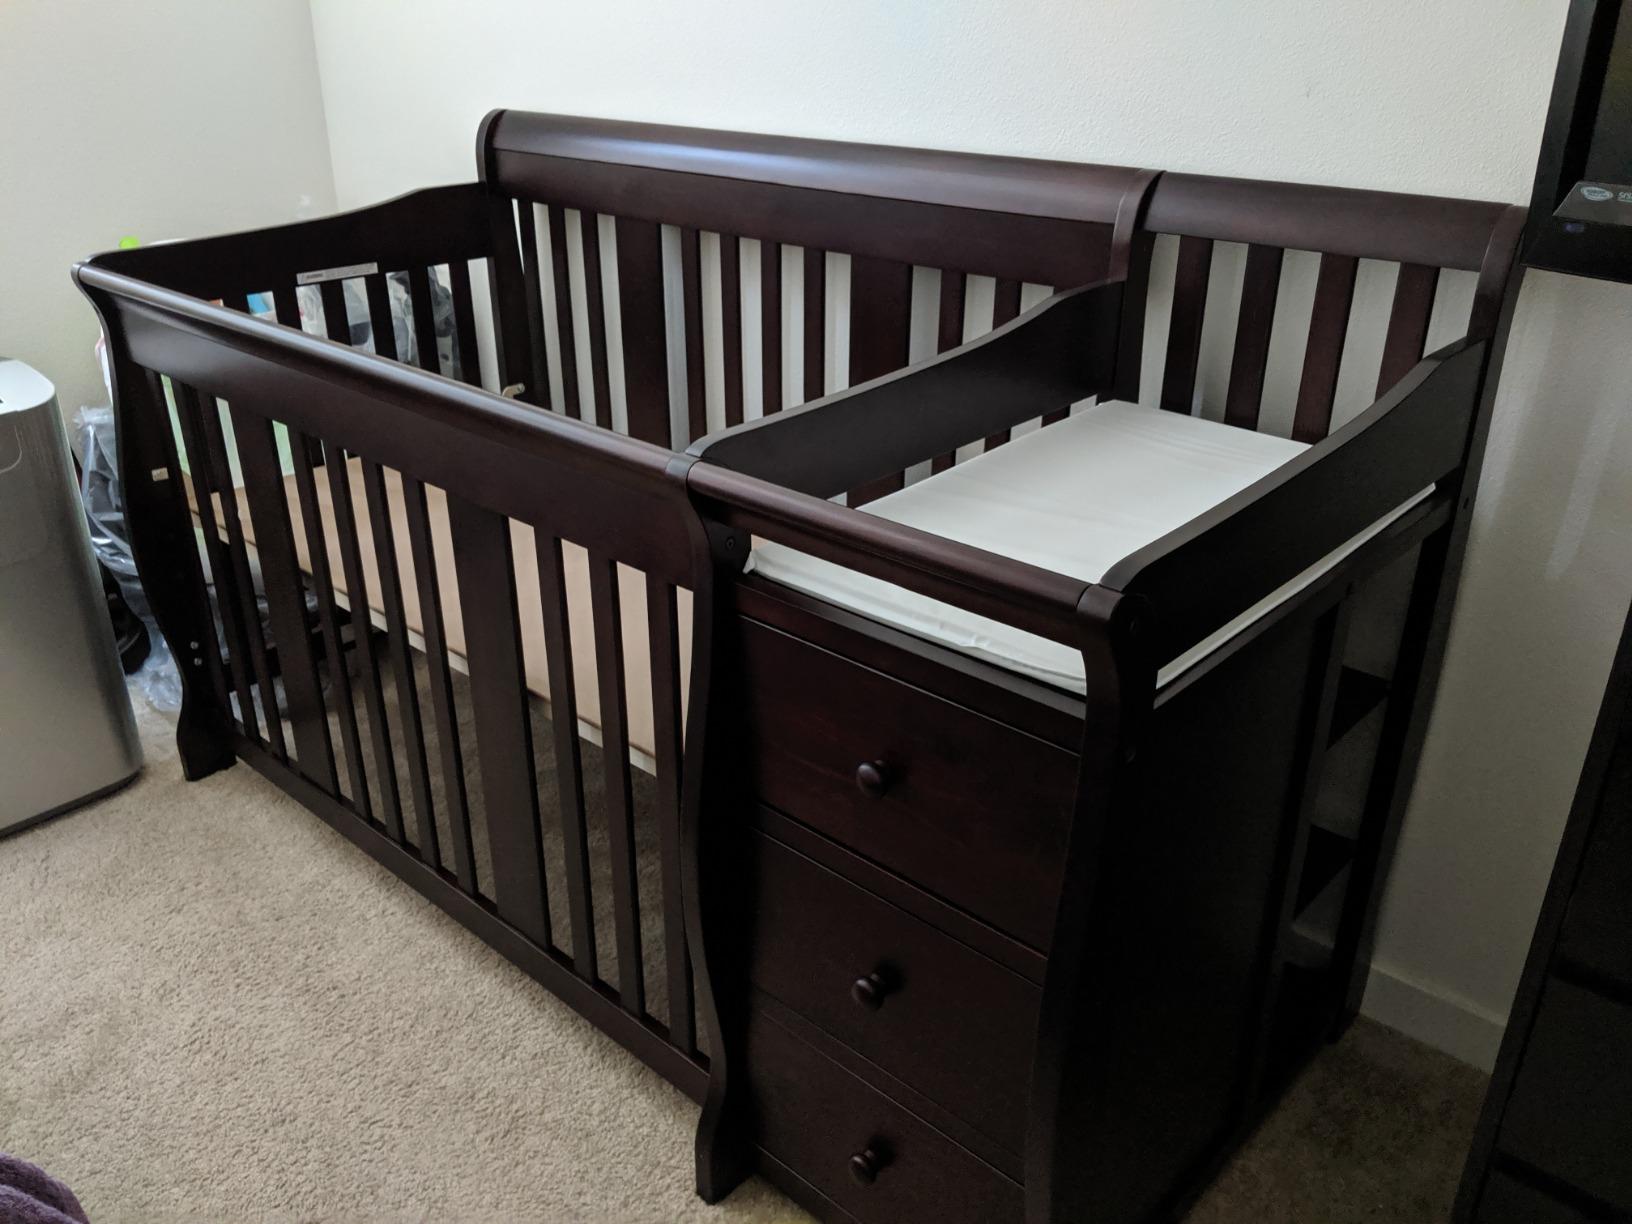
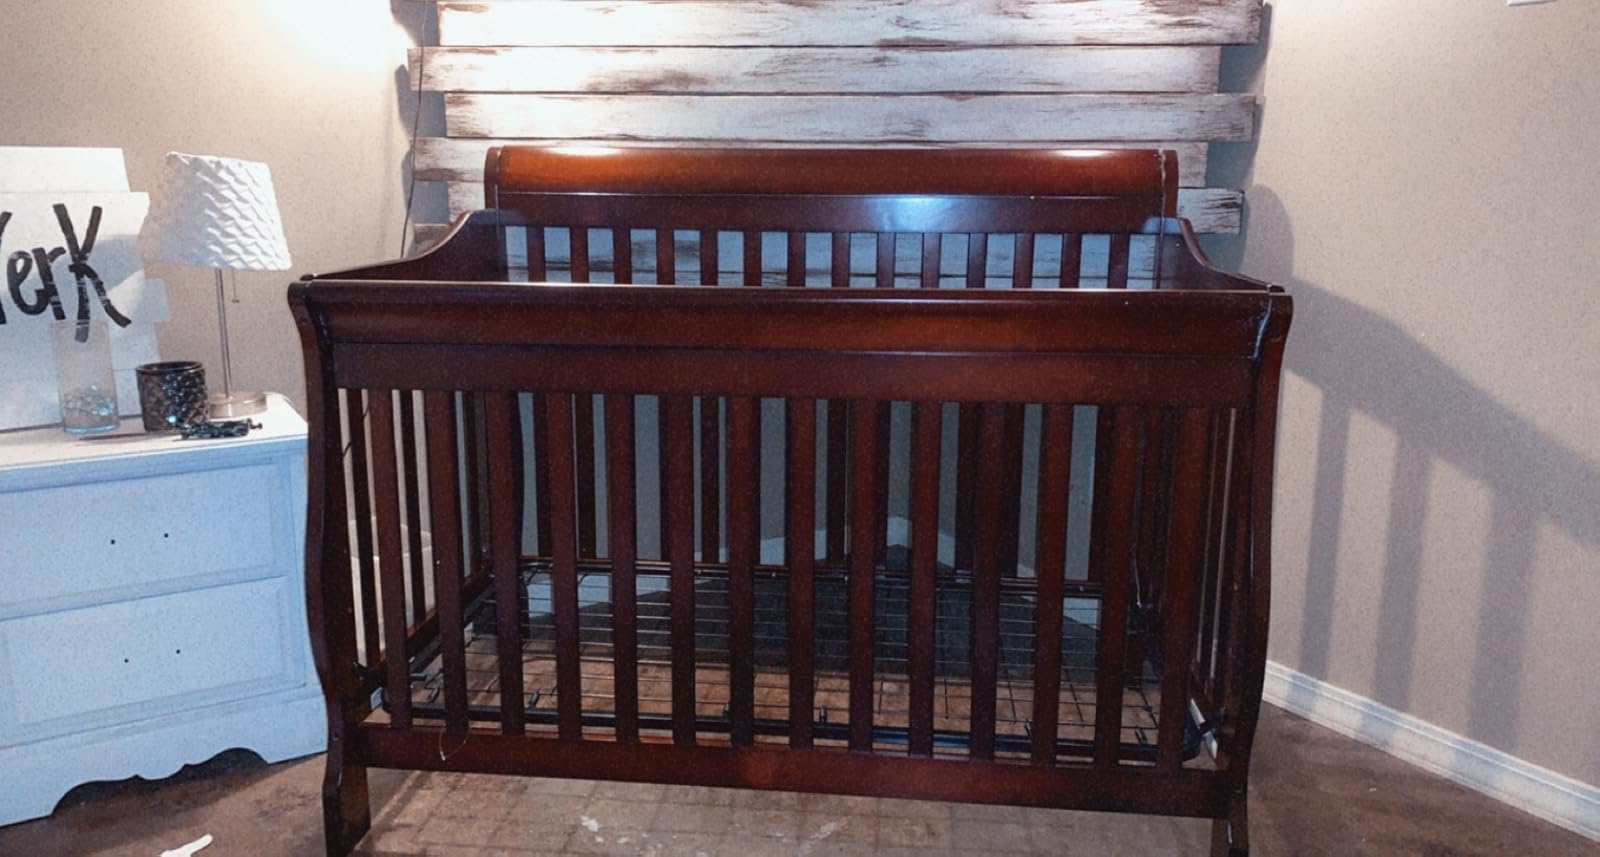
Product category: products_crib
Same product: no